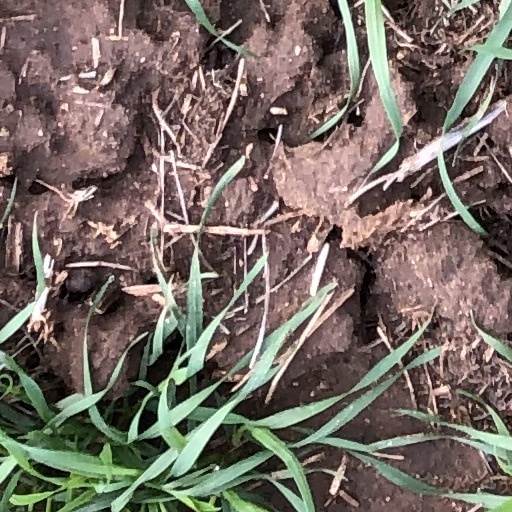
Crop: wheat